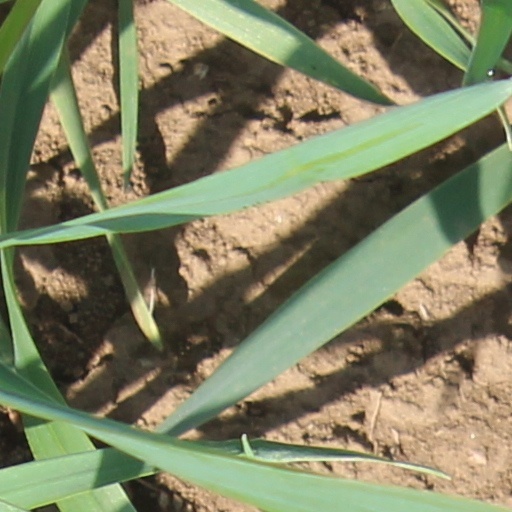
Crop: wheat